Latvian Soviet Socialist Republic

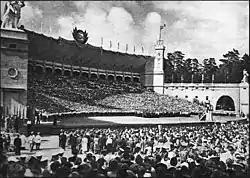
Song and Dance festival, 1955

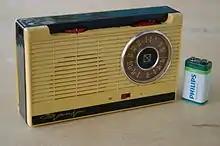
Gauja portable radio, 1961

The start of Operation Barbarossa cut short immediate plans to deport several hundred thousand more people. German troops occupied Riga on 1 July 1941. A few days later, Reichskommissariat Ostland, was established incorporating the territories of Latvia, Estonia, Lithuania, and parts of Byelorussia.